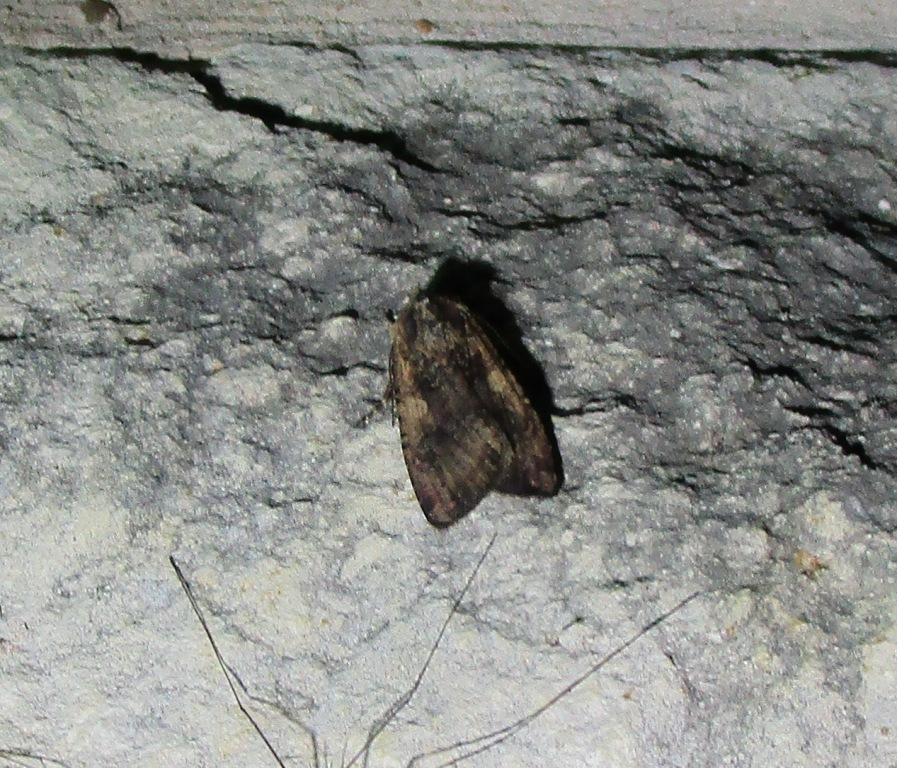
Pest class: cutworms